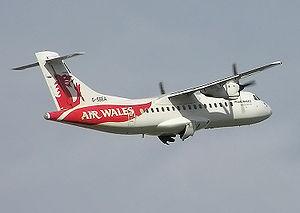
Air Wales était une compagnie aérienne galloise, à bas coûts qui reliait Cardiff à Aberdeen ou à Plymouth. Elle a cessé tous ses vols le 23 avril 2006.